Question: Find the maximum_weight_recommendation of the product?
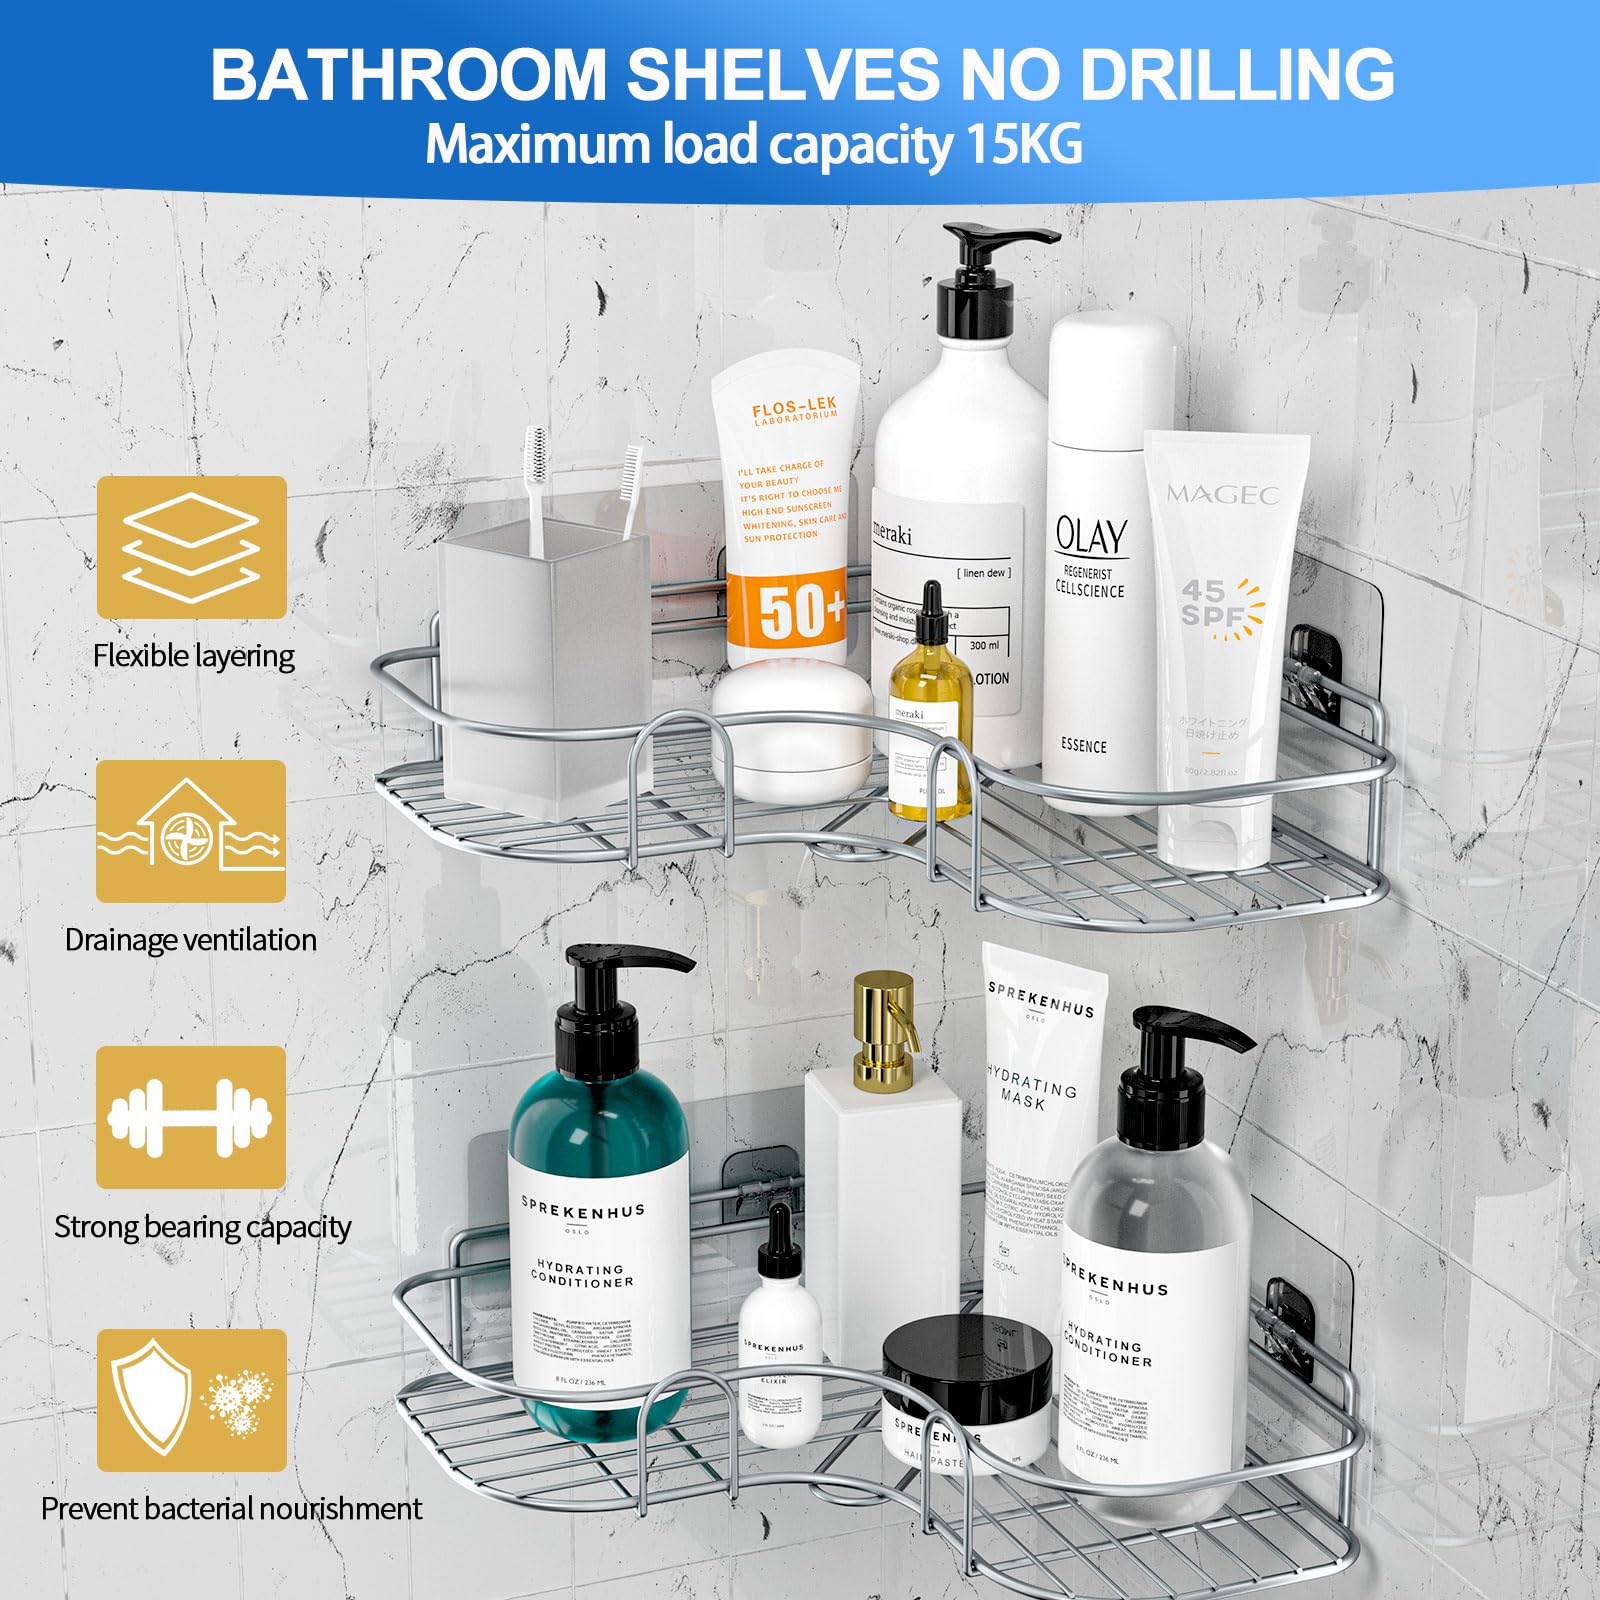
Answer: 15.0 kilogram